Mysuru–Chennai Express

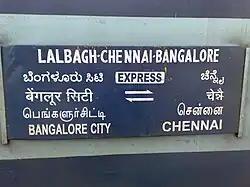
Mysuru Chennai SF Express

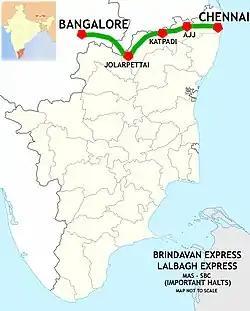
Mysuru Chennai SF Express (MyS – MAS) Route map

The Mysuru Chennai SF Express is a train in India, linking Mysuru Junction and Chennai Central.